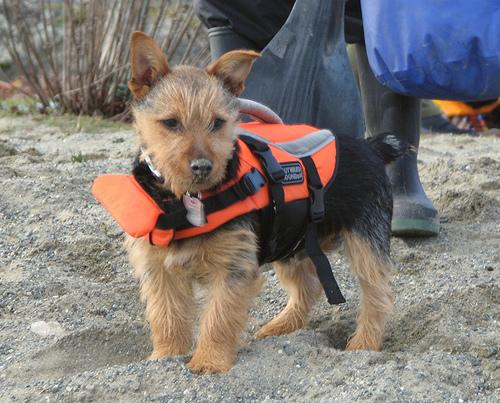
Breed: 202-n000020-Australian_terrier